TransAsia Airways Flight 222

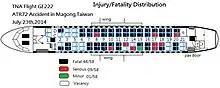
Seat map of TransAsia Airways Flight 222

There were 54 passengers on board (four of whom were reported to be children) and a crew of four. The captain was Lee Yi-liang, aged 60, and the first officer was Chiang Kuan-hsing, aged 39. Lee had logged 22,994 flight hours (including 19,069 hours on the ATR 42/72) and Chiang 2,392 hours, with 2,083 of them on the ATR 42/72.